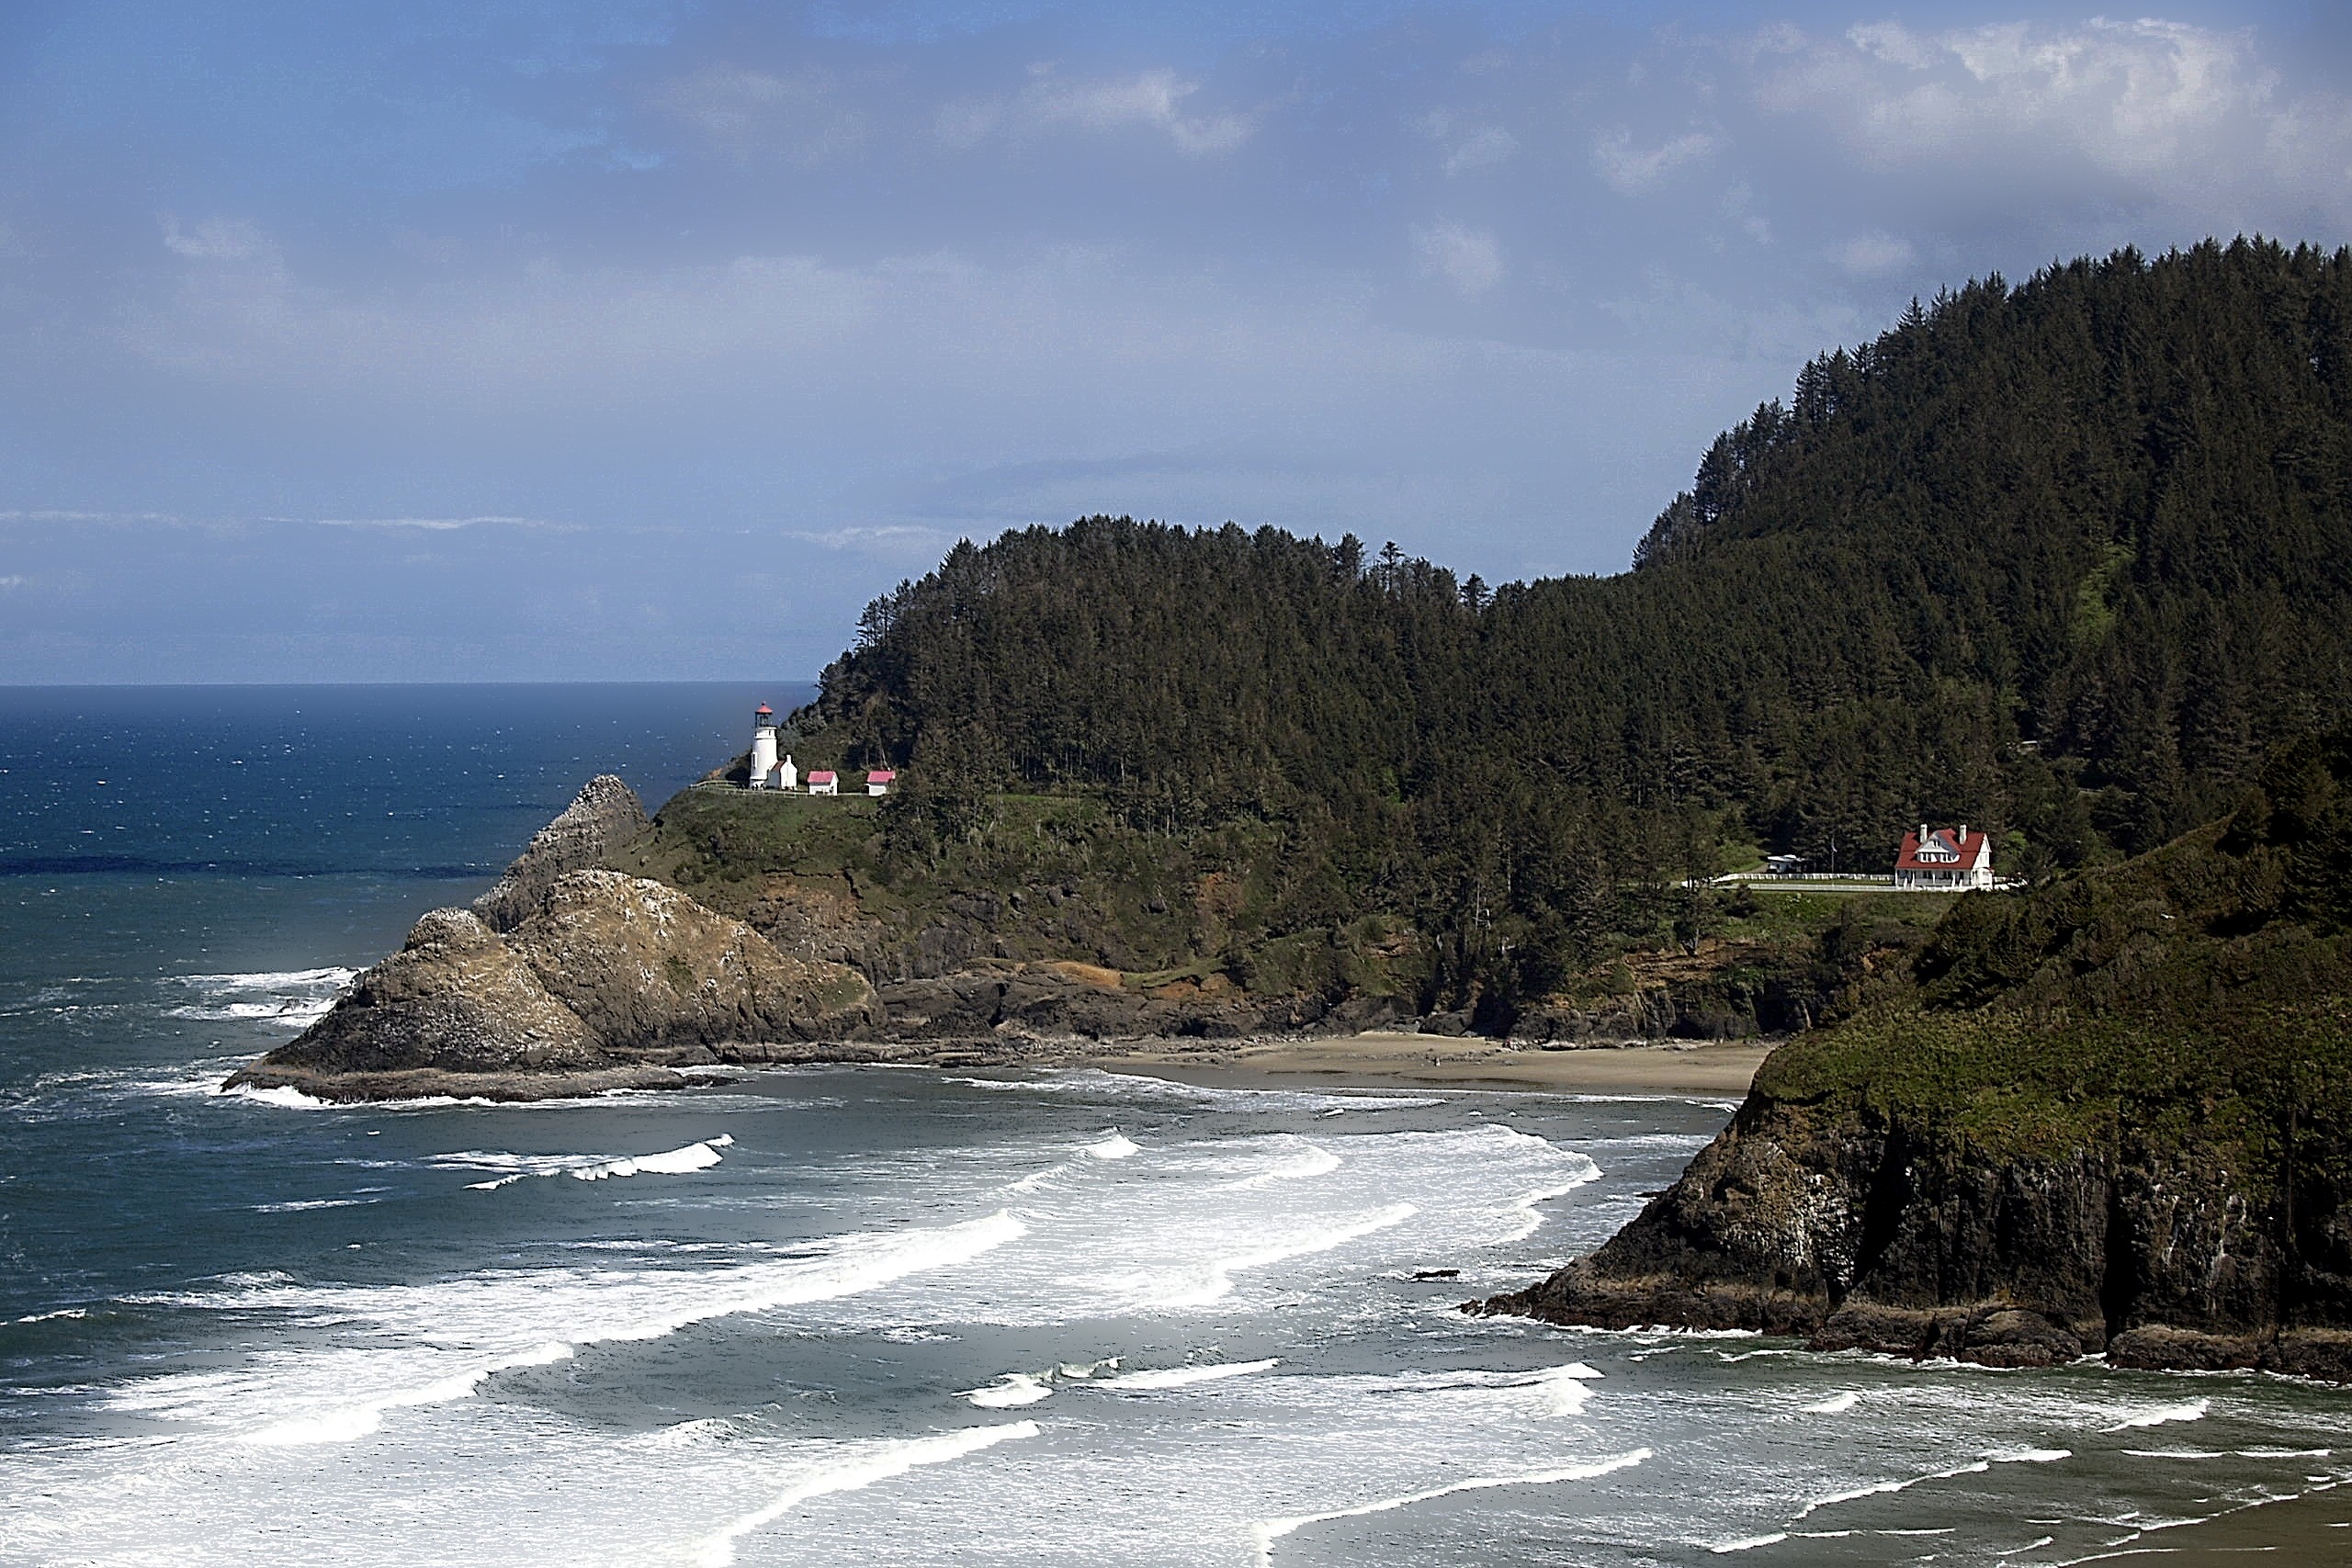
beach, sea, coast, water, rock, ocean, lighthouse, shore, wave, vacation, shoreline, cliff, cove, scenery, usa, bay, terrain, body of water, waves, mountains, cape, oregon, landform, heceta beach